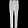
Label: Trouser